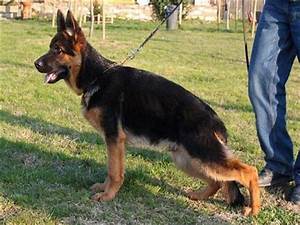
Label: dog